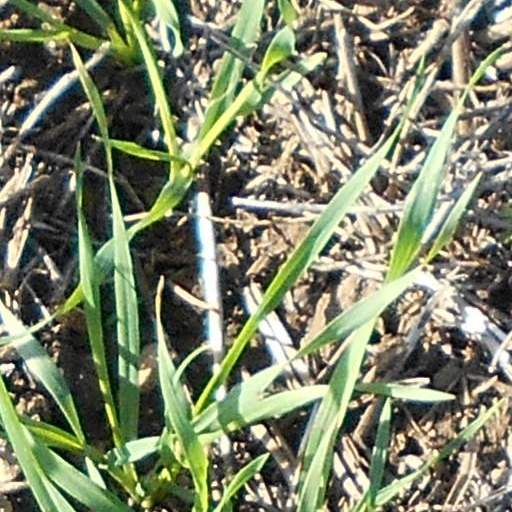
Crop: wheat